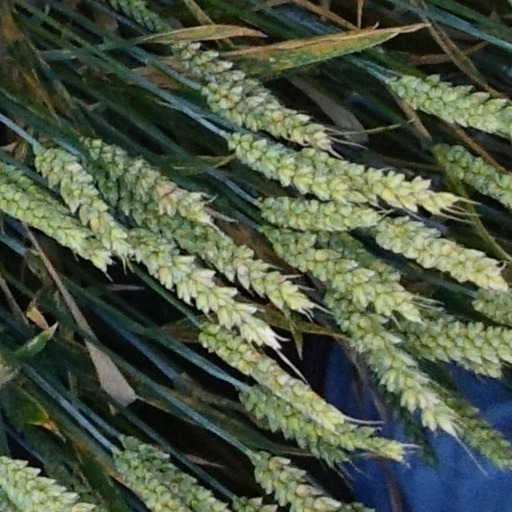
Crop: wheat